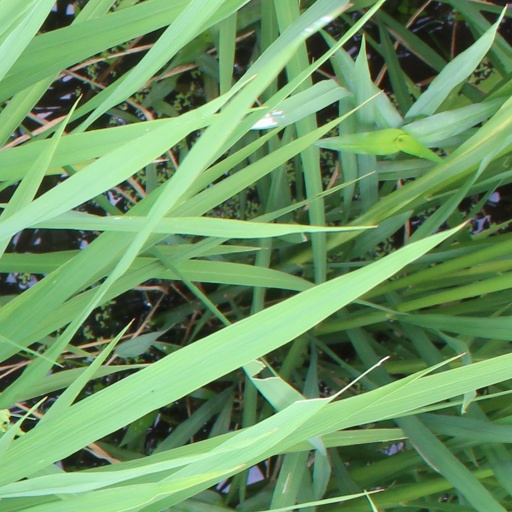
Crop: rice